Stoney Royd Cemetery

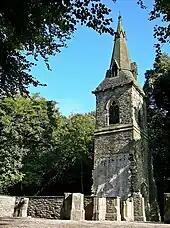
Tower and spire of the demolished Church of England (southern) chapel

Stoney (or Stony) Royd Cemetery is a cemetery in Halifax, West Yorkshire, England.